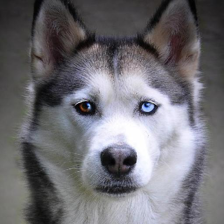
Label: animals